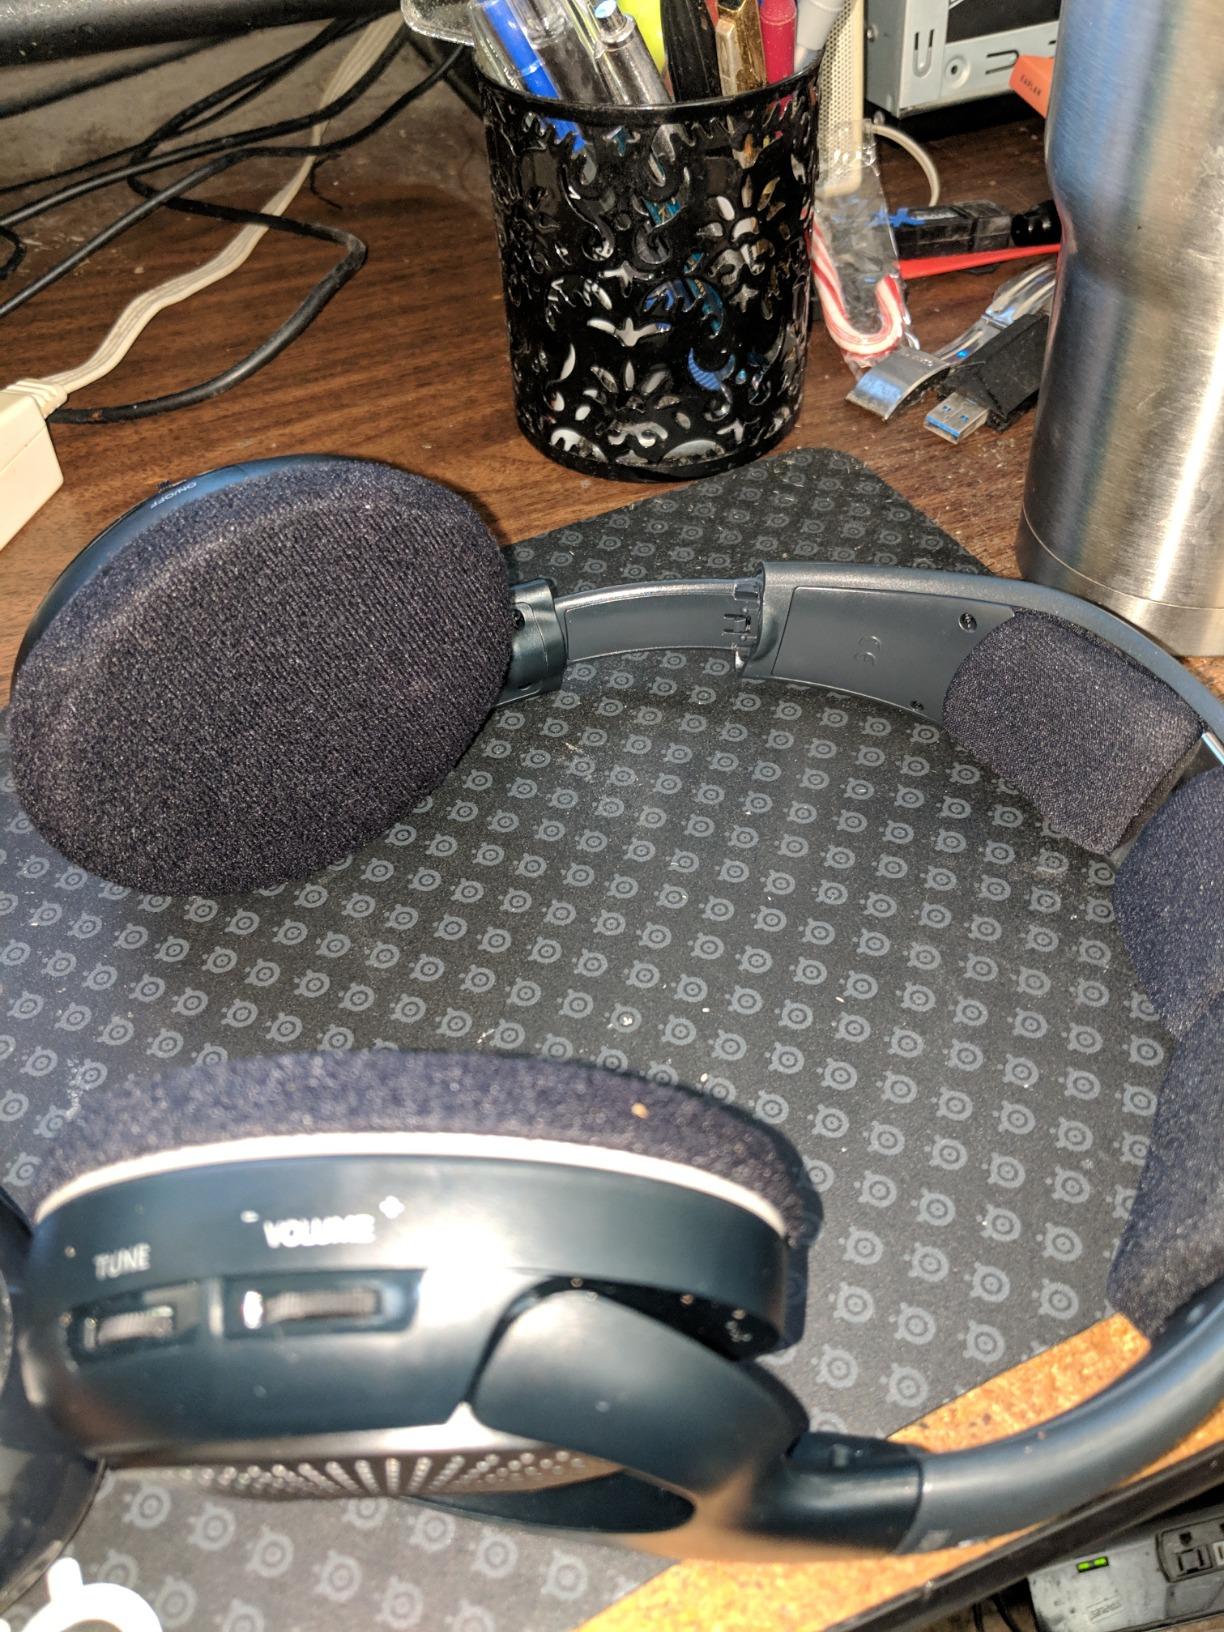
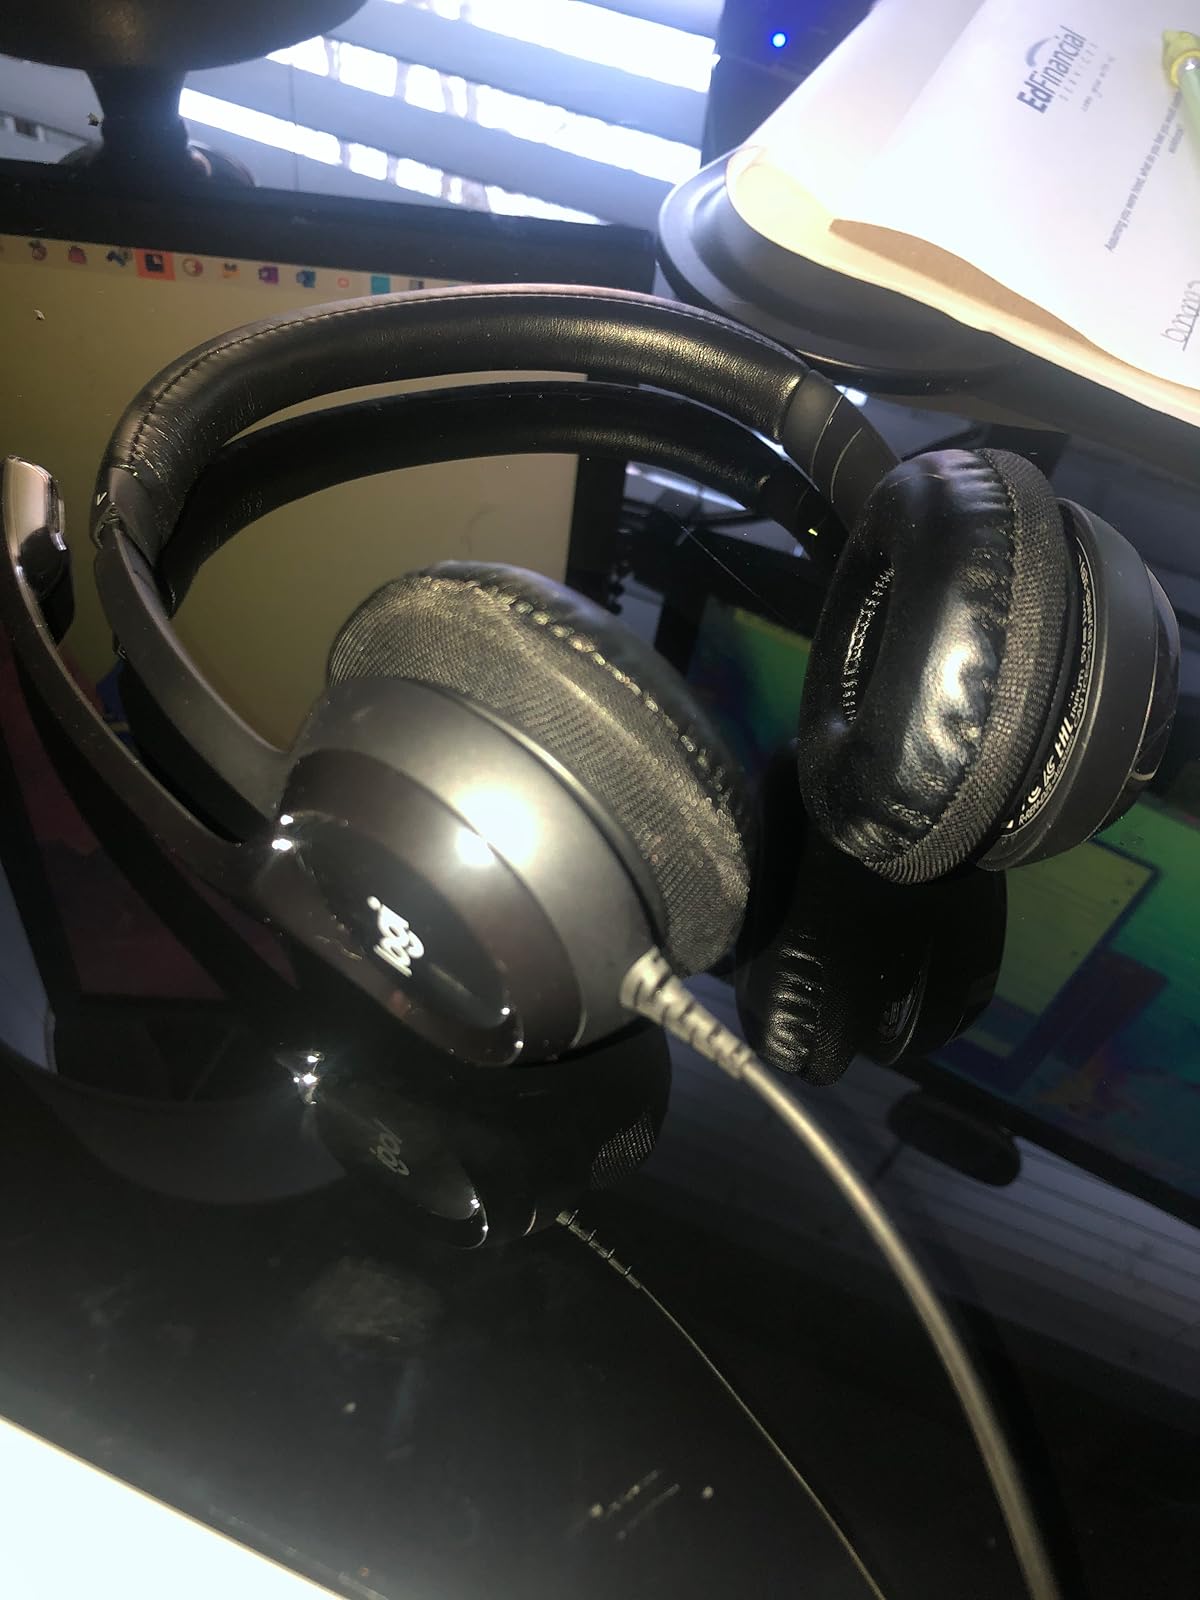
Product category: headphones
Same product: no